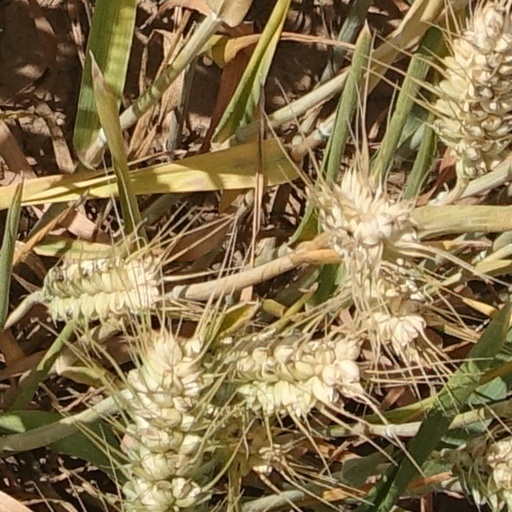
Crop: wheat